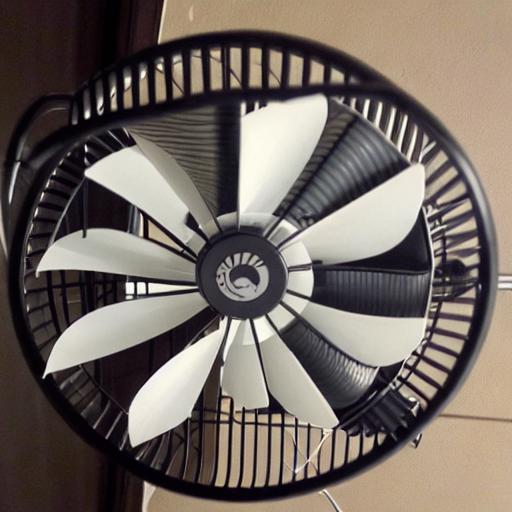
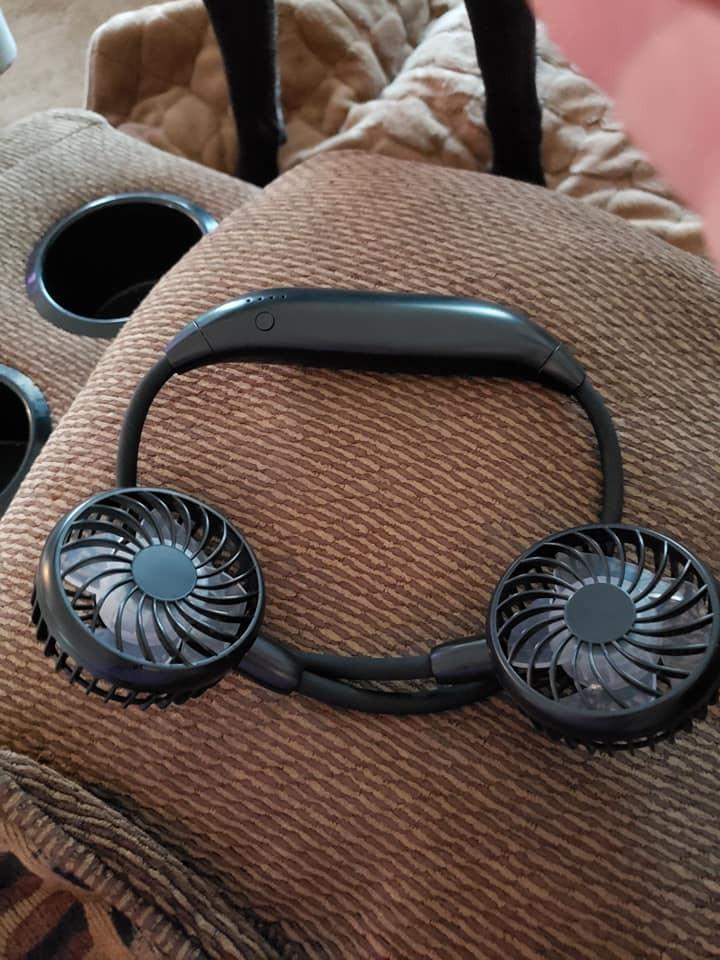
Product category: fan
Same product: no